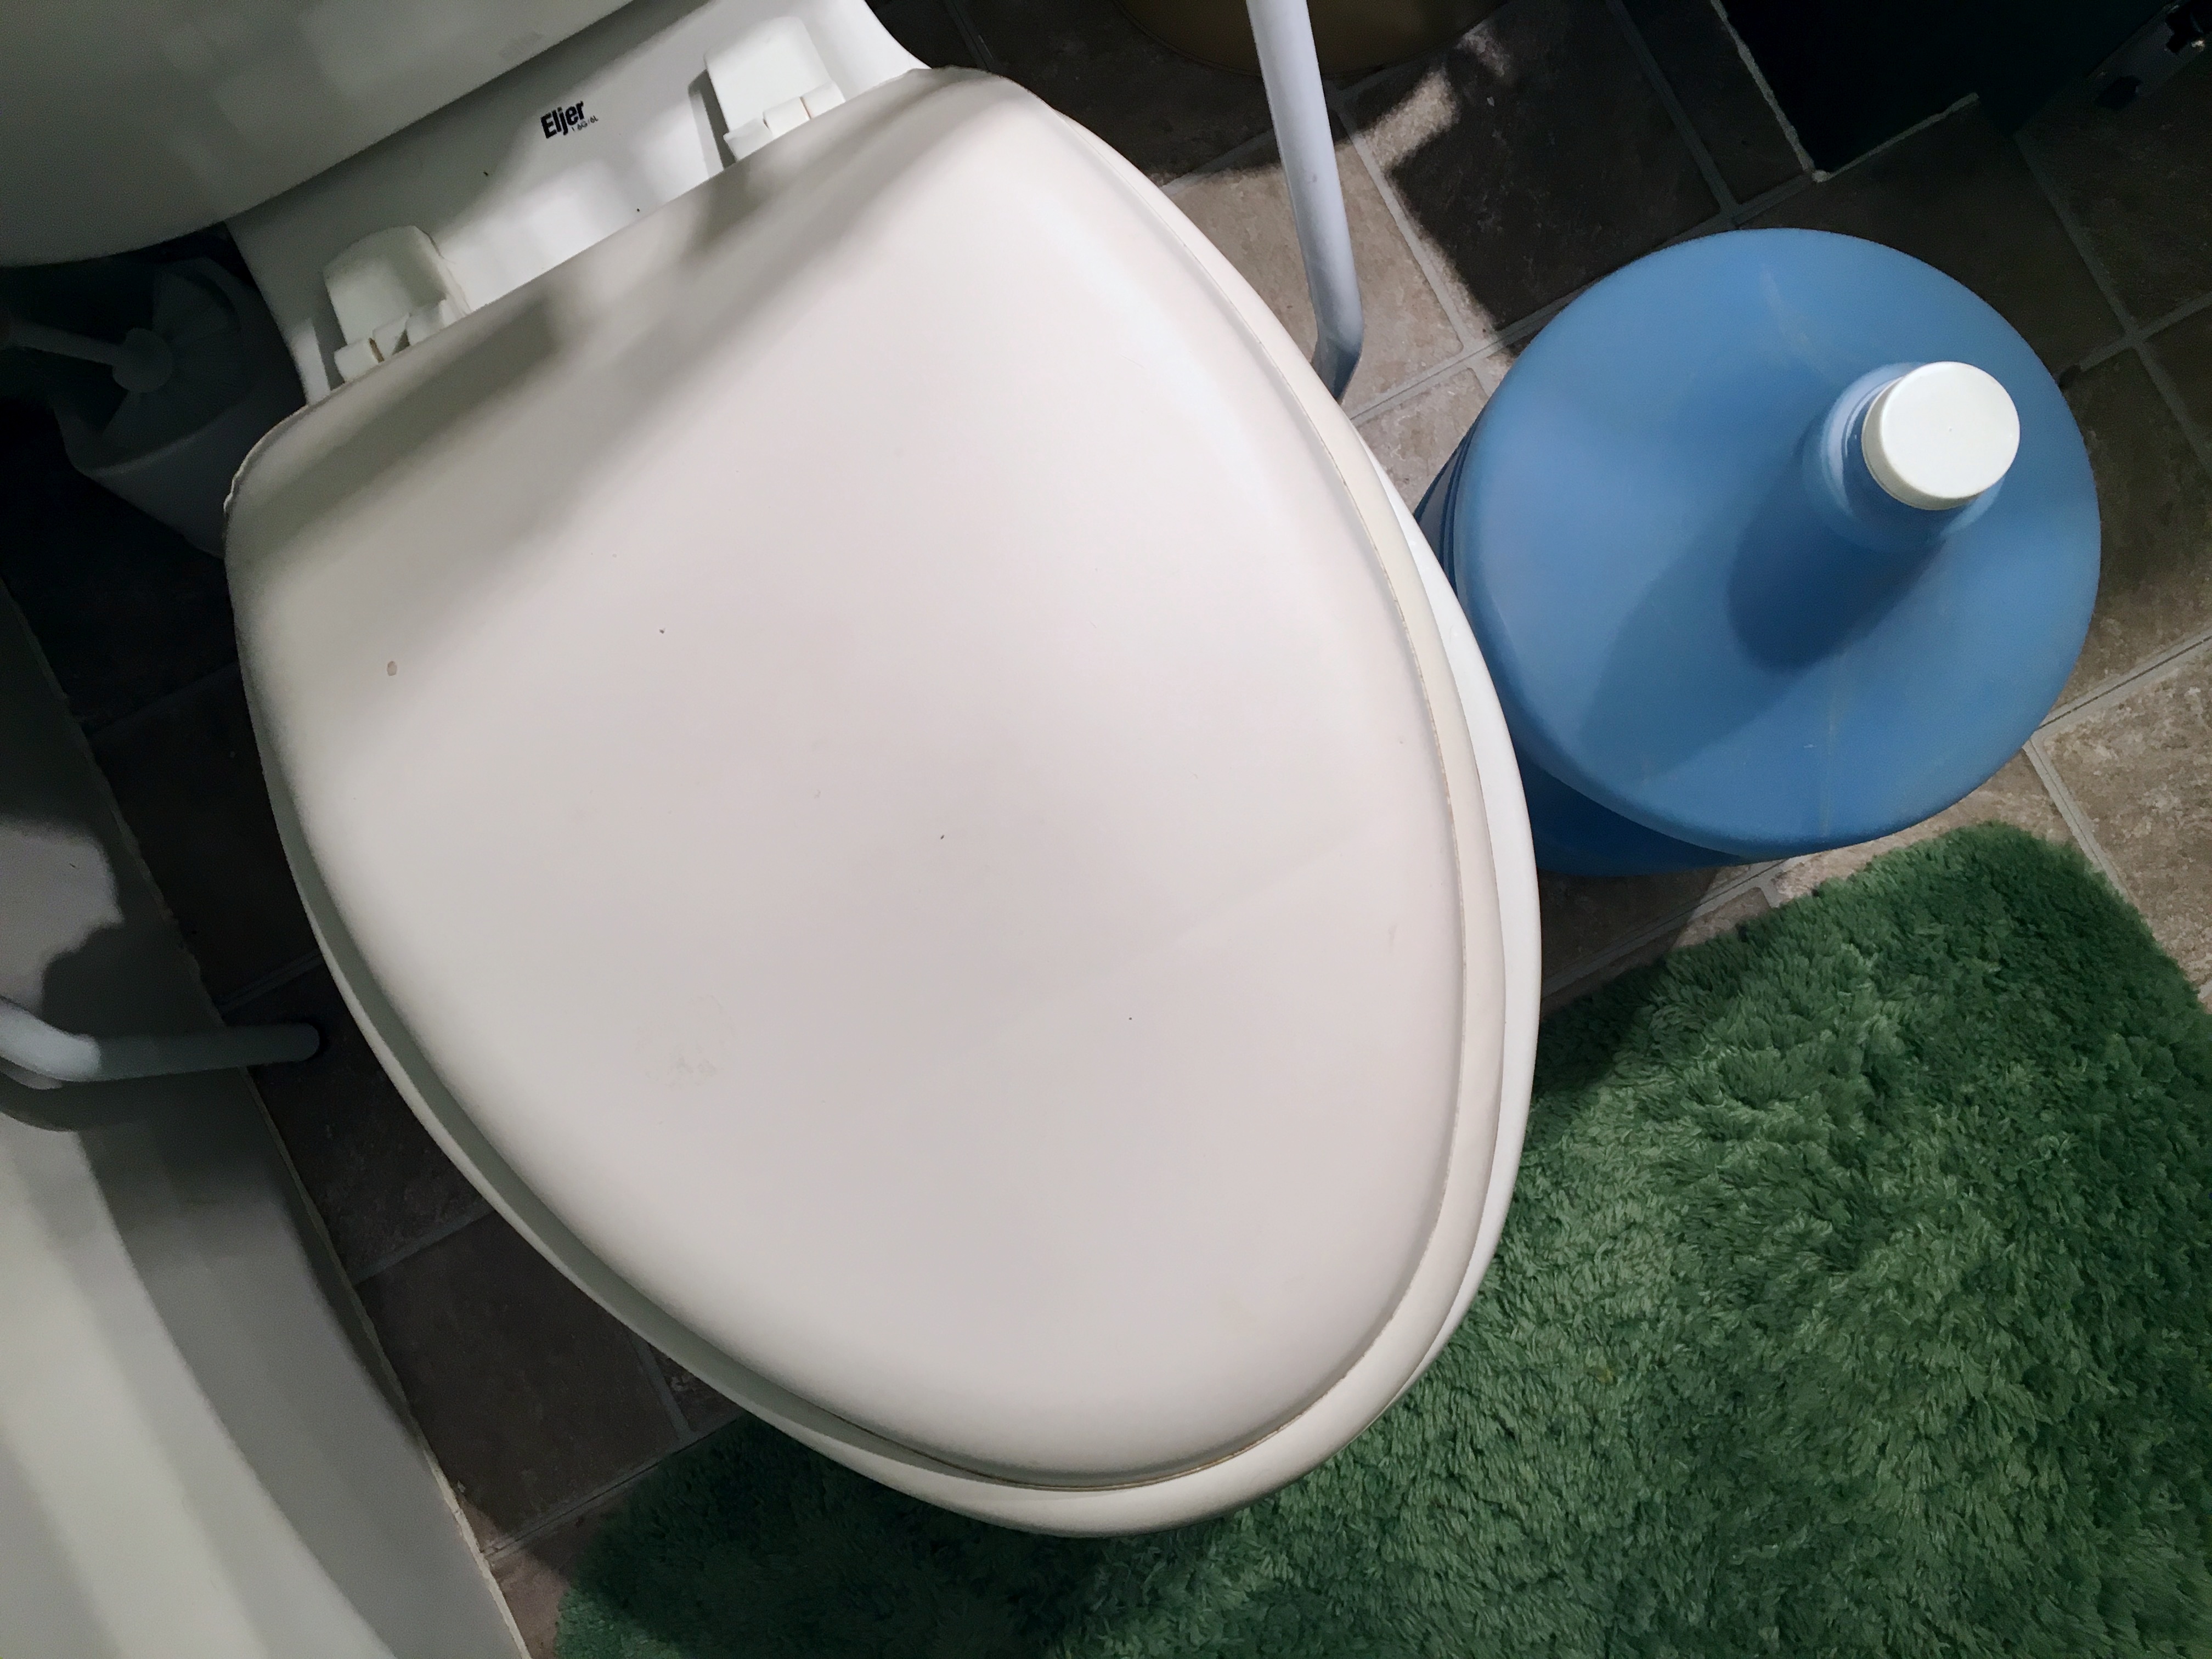
wheel, toilet, sink, drum, circle, shape, man made object, bidet, plumbing fixture, skin head percussion instrument, toilet seat